Charleville musket

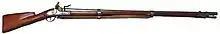
Model 1766

The Model 1763's sturdier design proved to be a bit too heavy, so in 1766 the musket's design was lightened. The barrel wall was thinned, the lock was shortened, the stock was slimmed, and the Model 1763's long iron ramrod cover was replaced by a pinned spring under the breech. The trumpet shaped ramrod of the Model 1763 was also abandoned in favor of a ramrod with a lighter button shaped end.